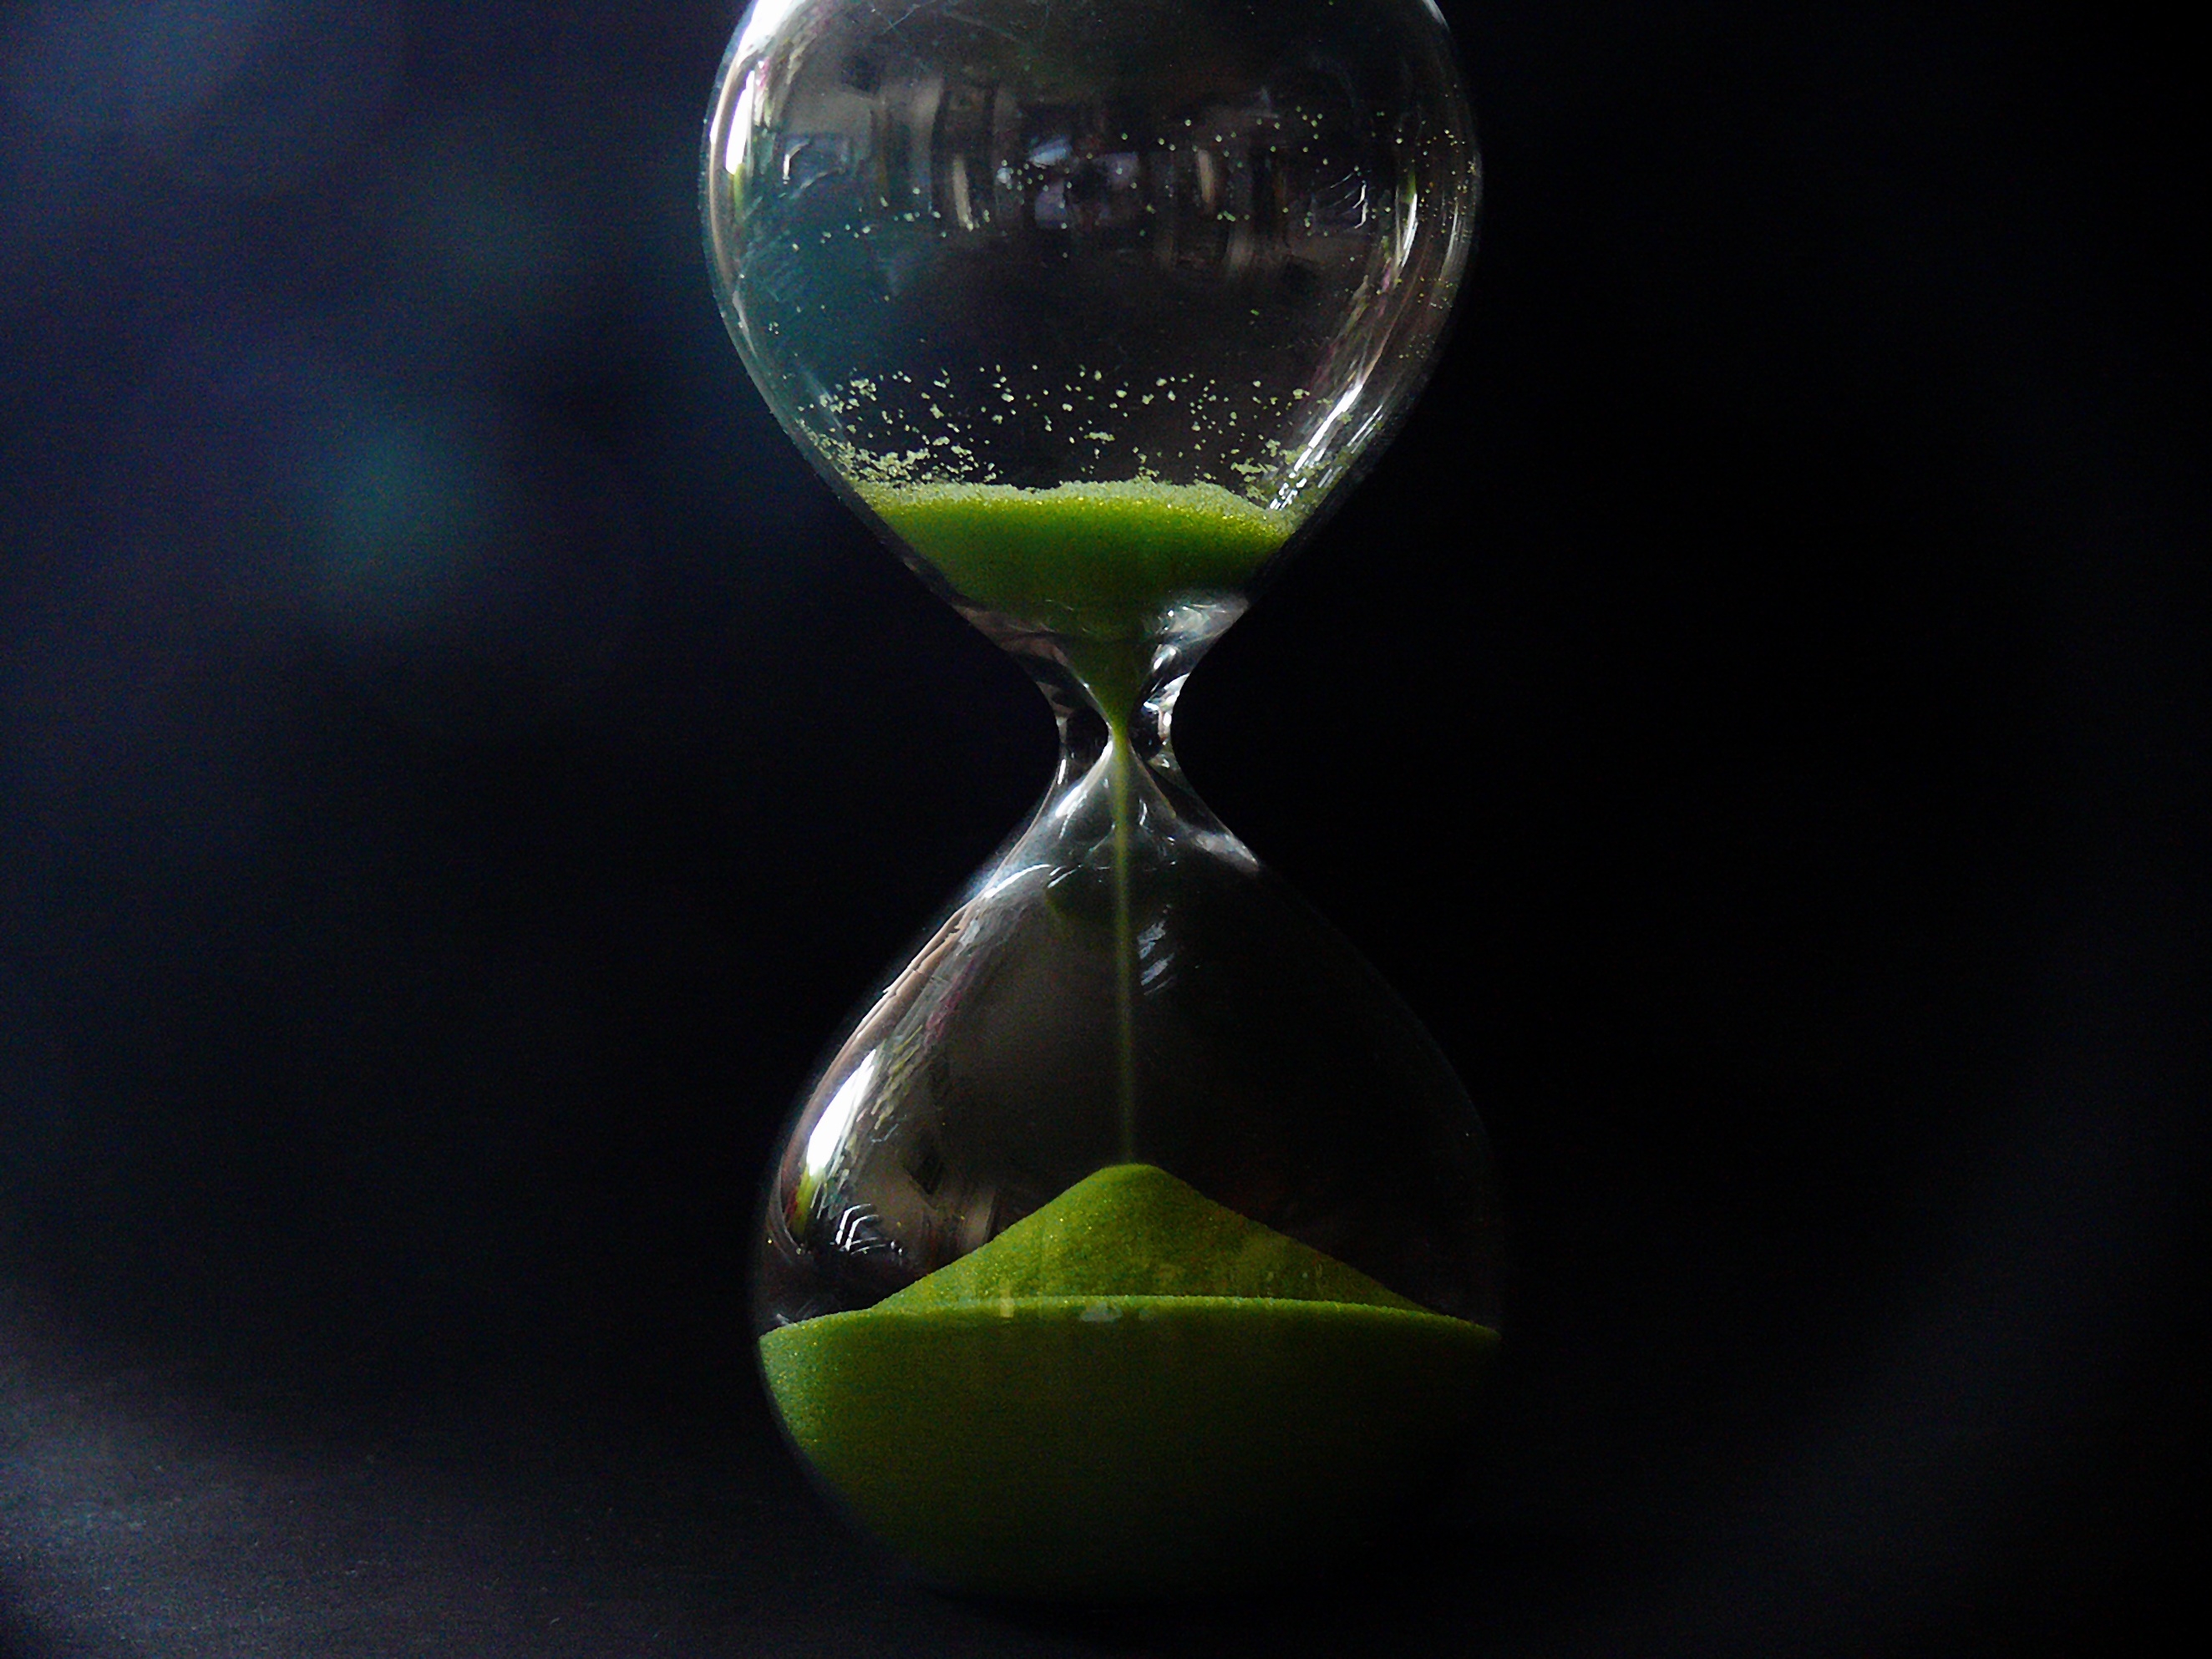
sand, white, glass, clock, time, hour, range, food, green, produce, drink, timepiece, close up, wine glass, freestyle, liqueur, hourglass, while, phase, time of, macro photography, period, duration, lag, stemware, egg timer, chronometer, still life photography, tense, tempus, amount of time, temporal distance, fughit, interval, time difference, distilled beverage